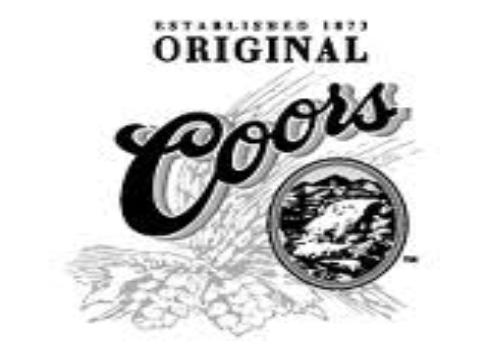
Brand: Coors
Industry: Food